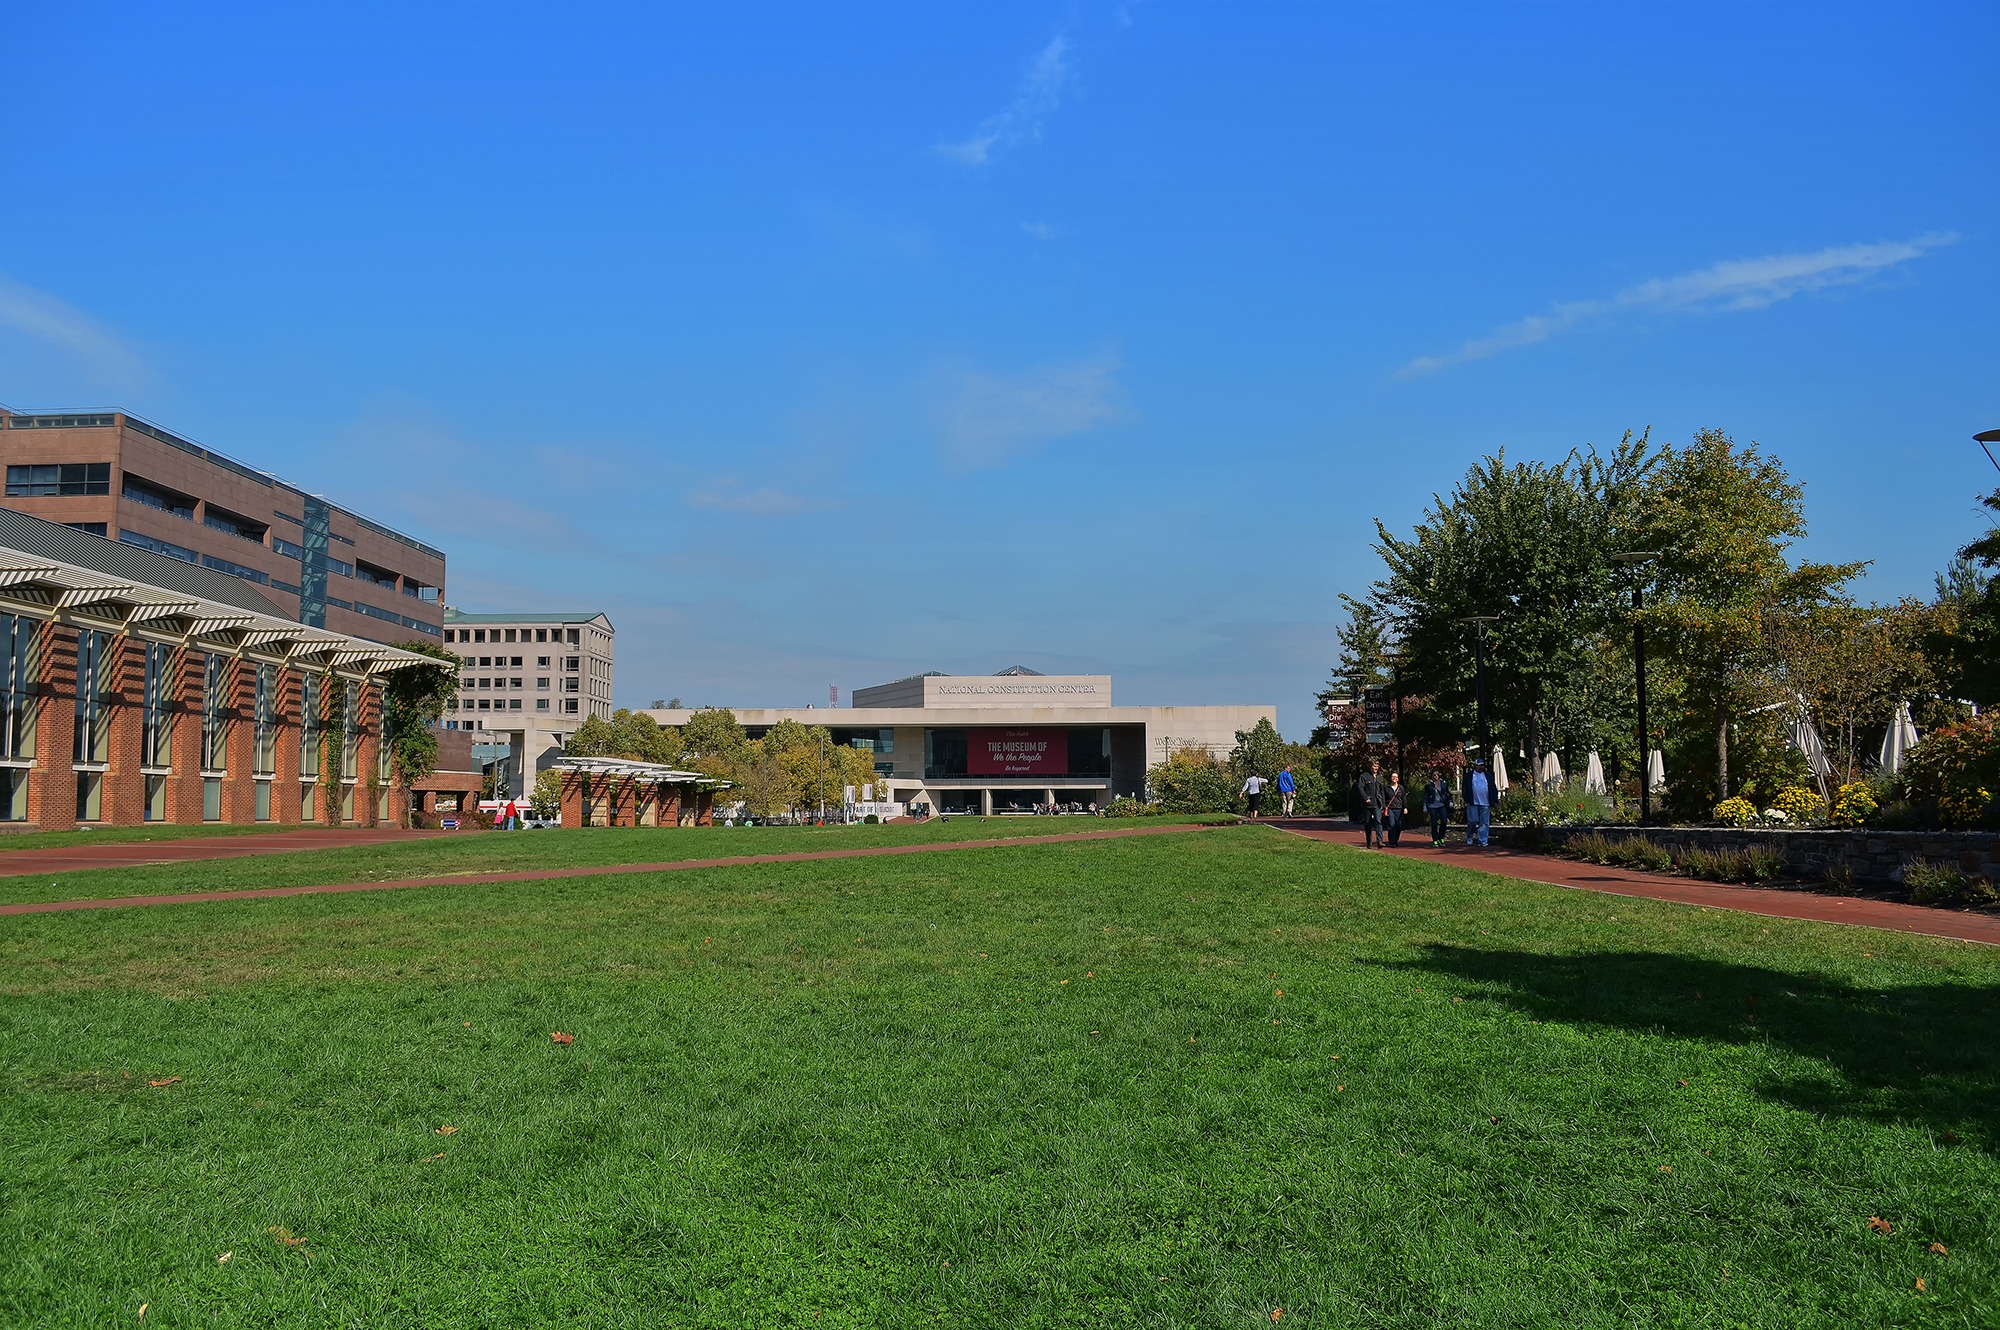
grass, architecture, structure, lawn, building, city, suburb, construction, park, america, landmark, property, exterior, modern, united states, engineering, design, government, estate, philadelphia, architectural, neighbourhood, architecture design, residential area, independence hall, human settlement